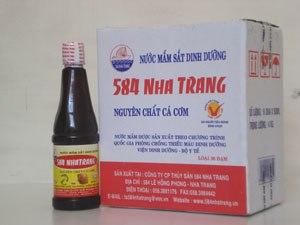
Le saumurage d'un aliment est un procédé consistant à plonger l’aliment dans une saumure. La saumure utilisée dans l'alimentation peut provenir de sources naturellement salées, comme celles de Luminiş ou de Mărgineni, en Roumanie, que les habitants utilisent encore un peu au XXIᵉ siècle. En fonction de la salinité de l’eau et du type de saumurage à effectuer, on peut y ajouter du sel acheté dans le commerce. Traditionnellement, on évalue le degré de salinité par un moyen déjà en usage chez les anciens Romains : l’œuf frais qui, jeté dans la saumure, surnage et indique ainsi que la concentration est bonne pour la conservation de la viande, du fromage ou du poisson.